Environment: real
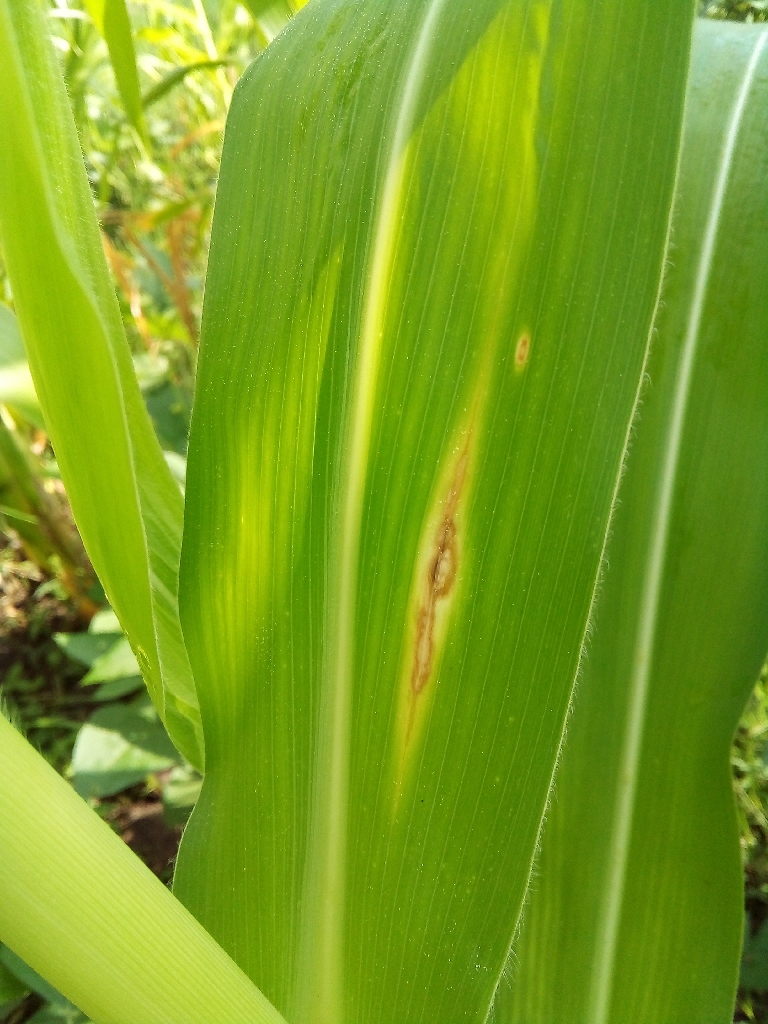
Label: northern_corn_leaf_blight